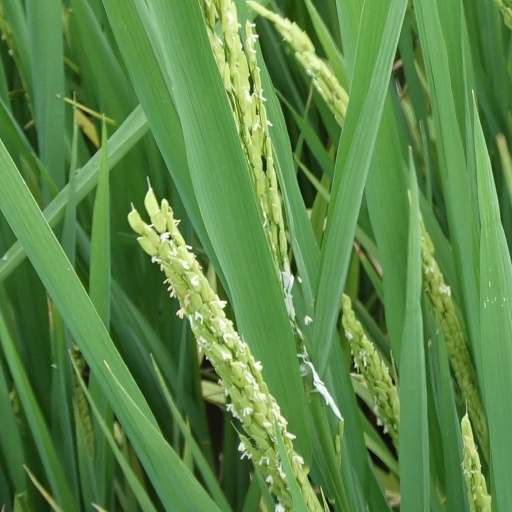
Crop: rice